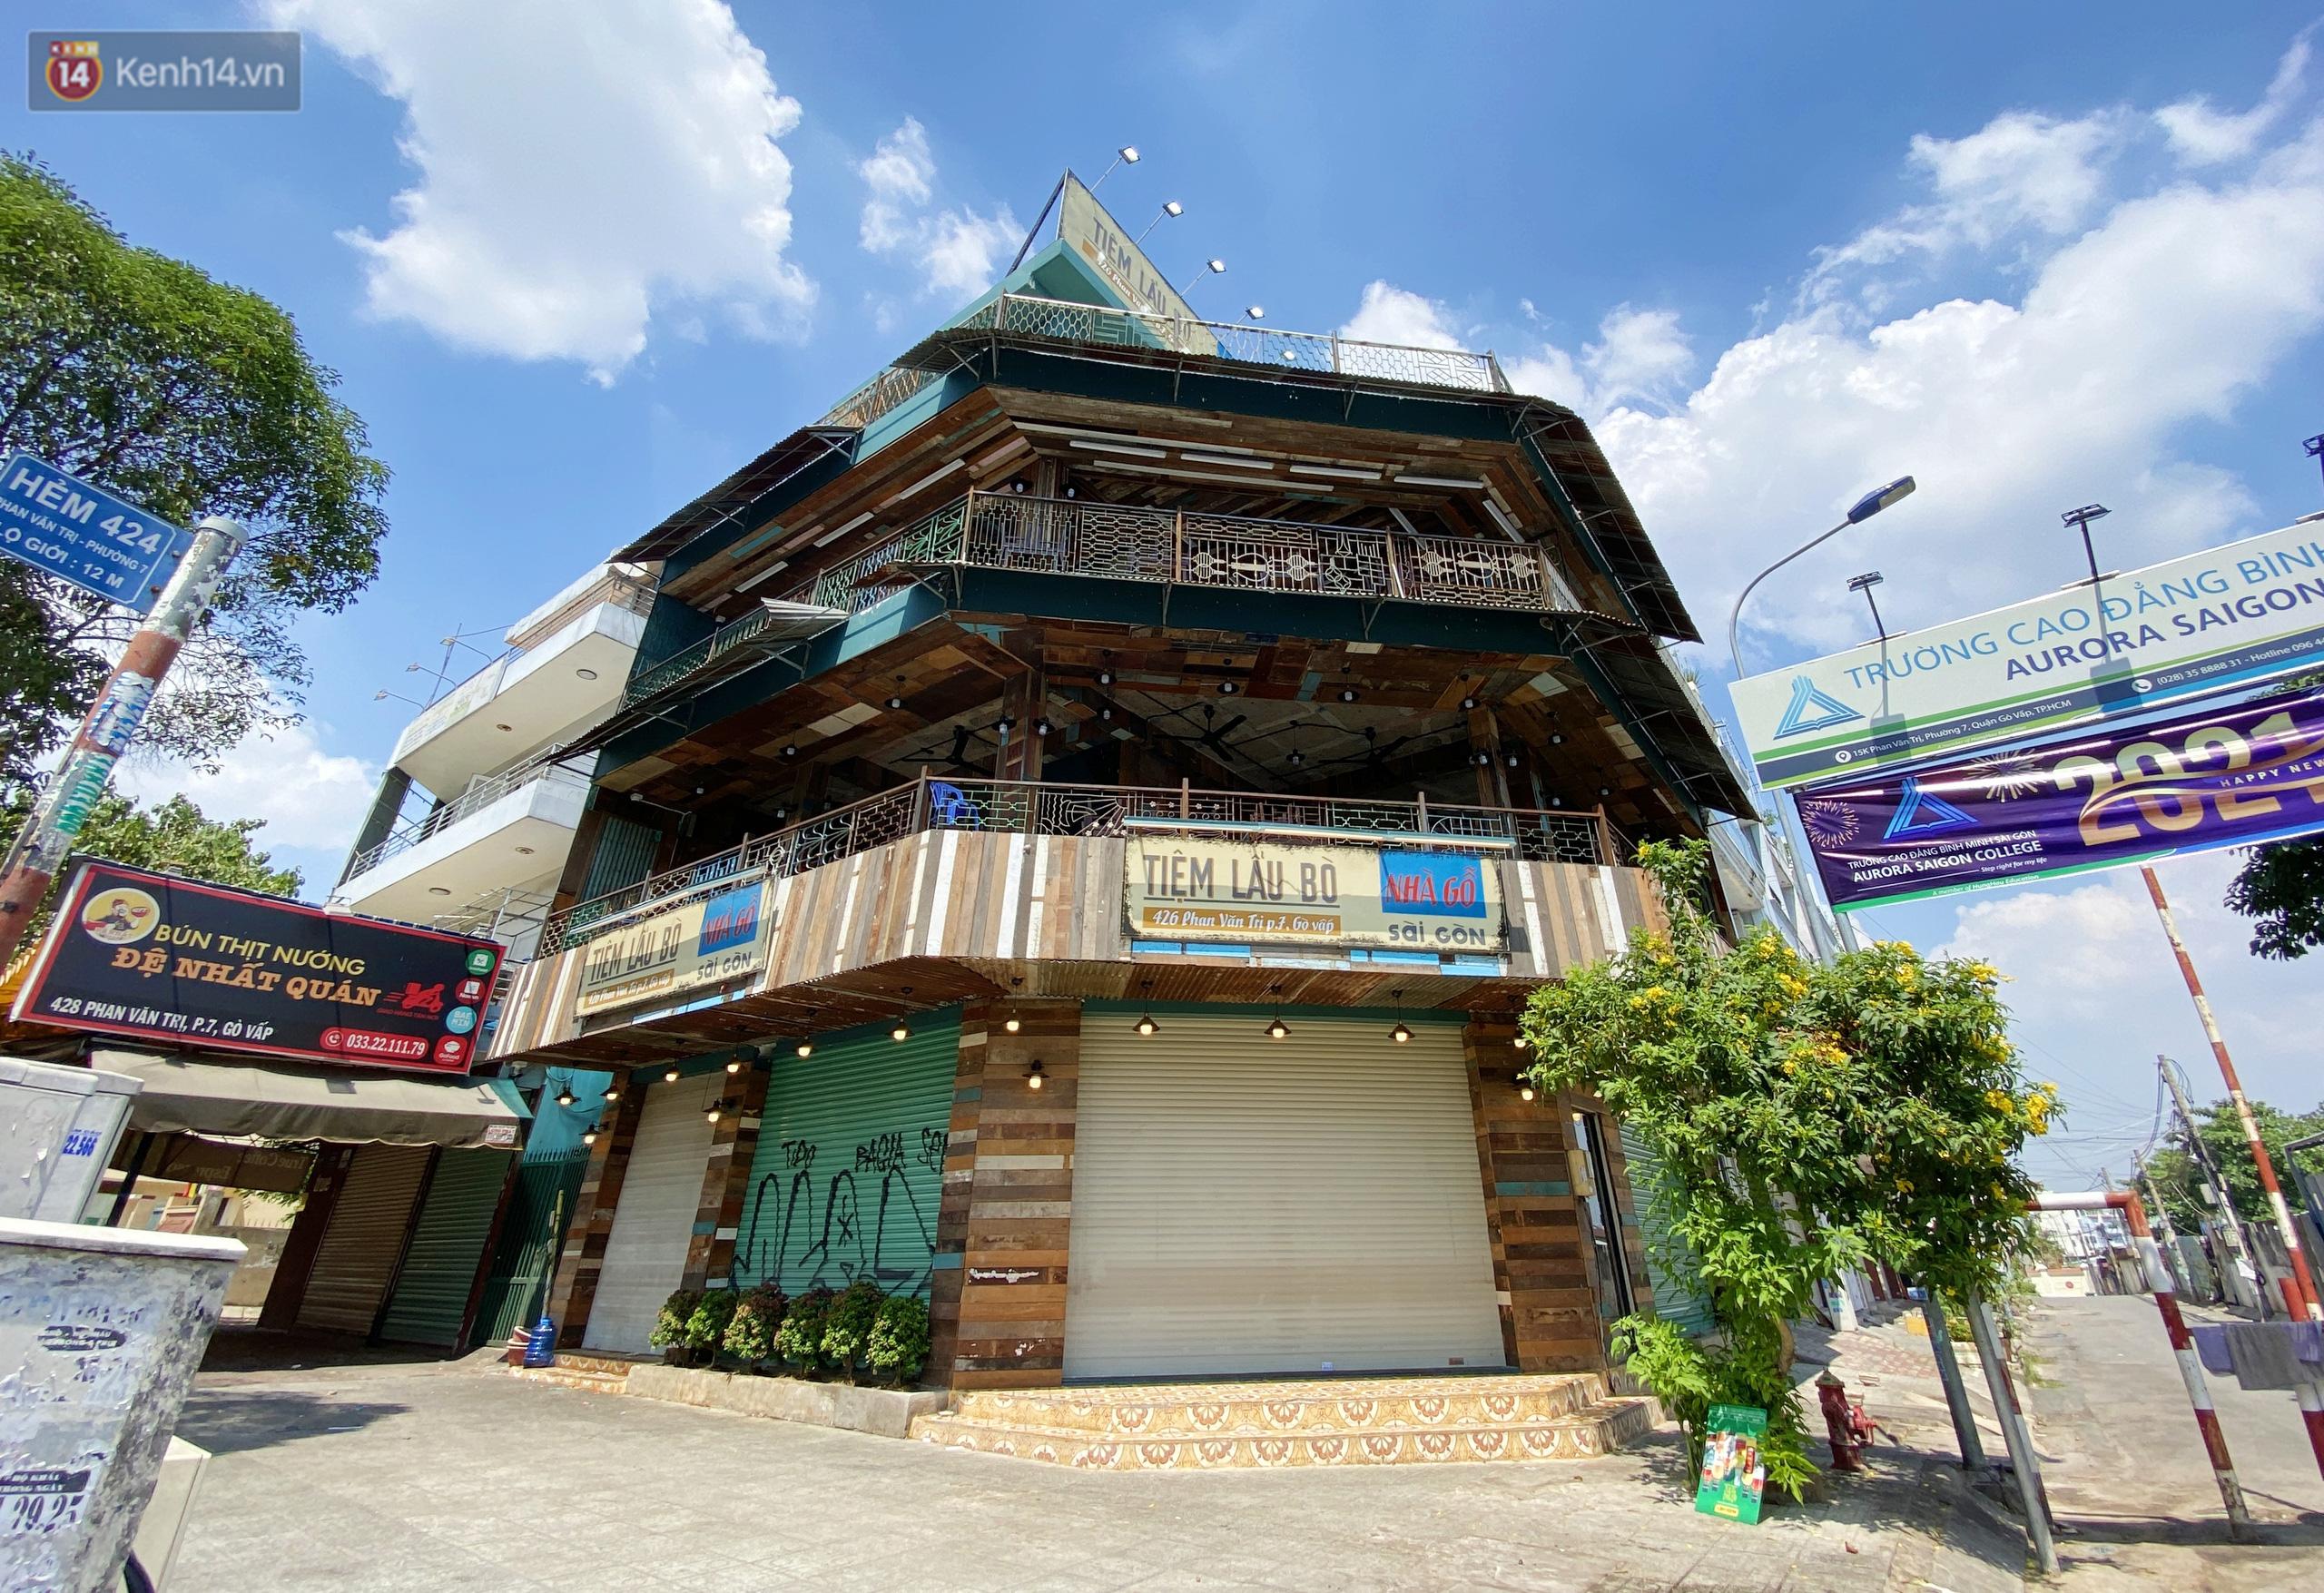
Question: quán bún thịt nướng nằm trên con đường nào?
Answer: phan văn trị